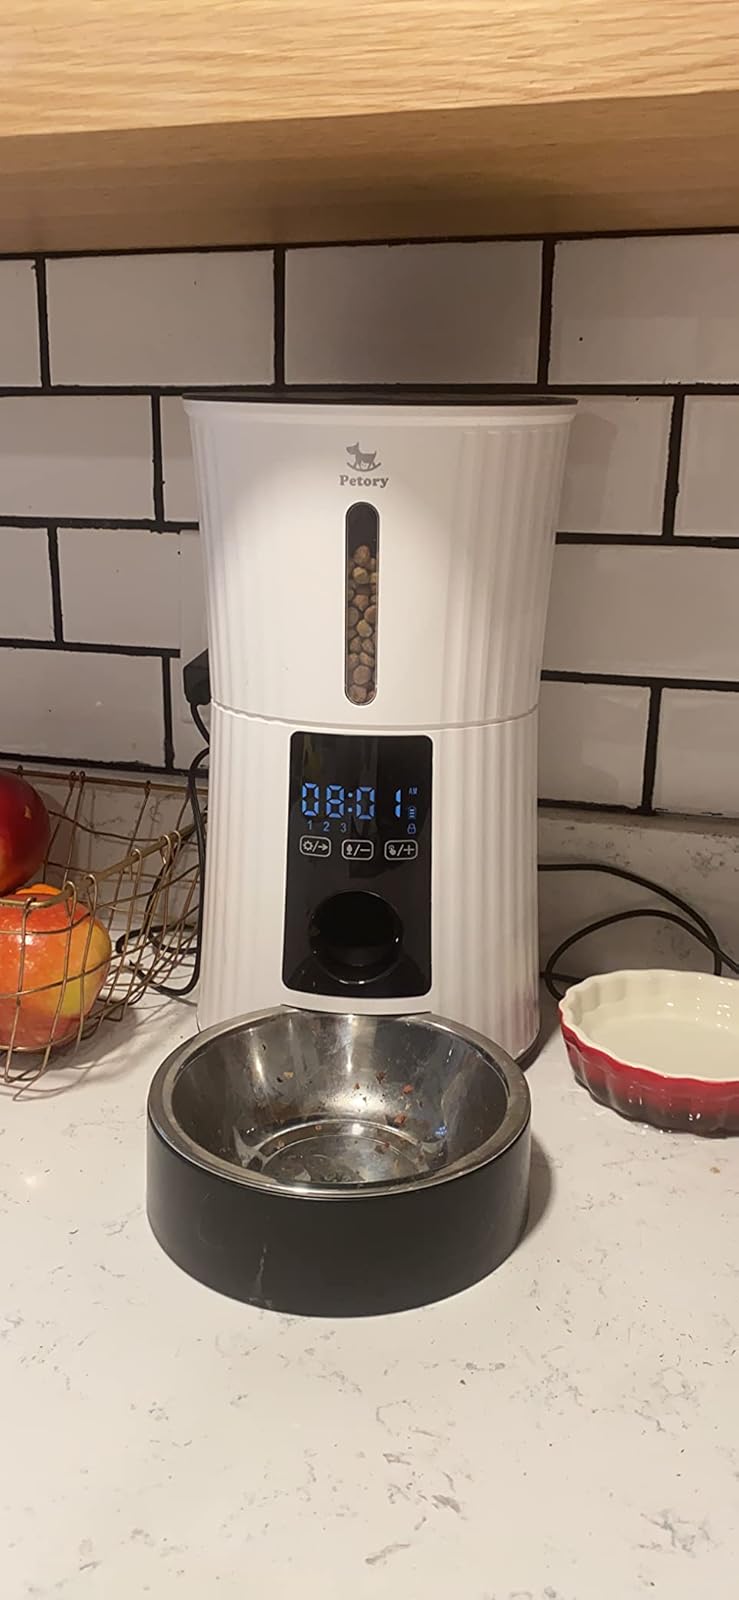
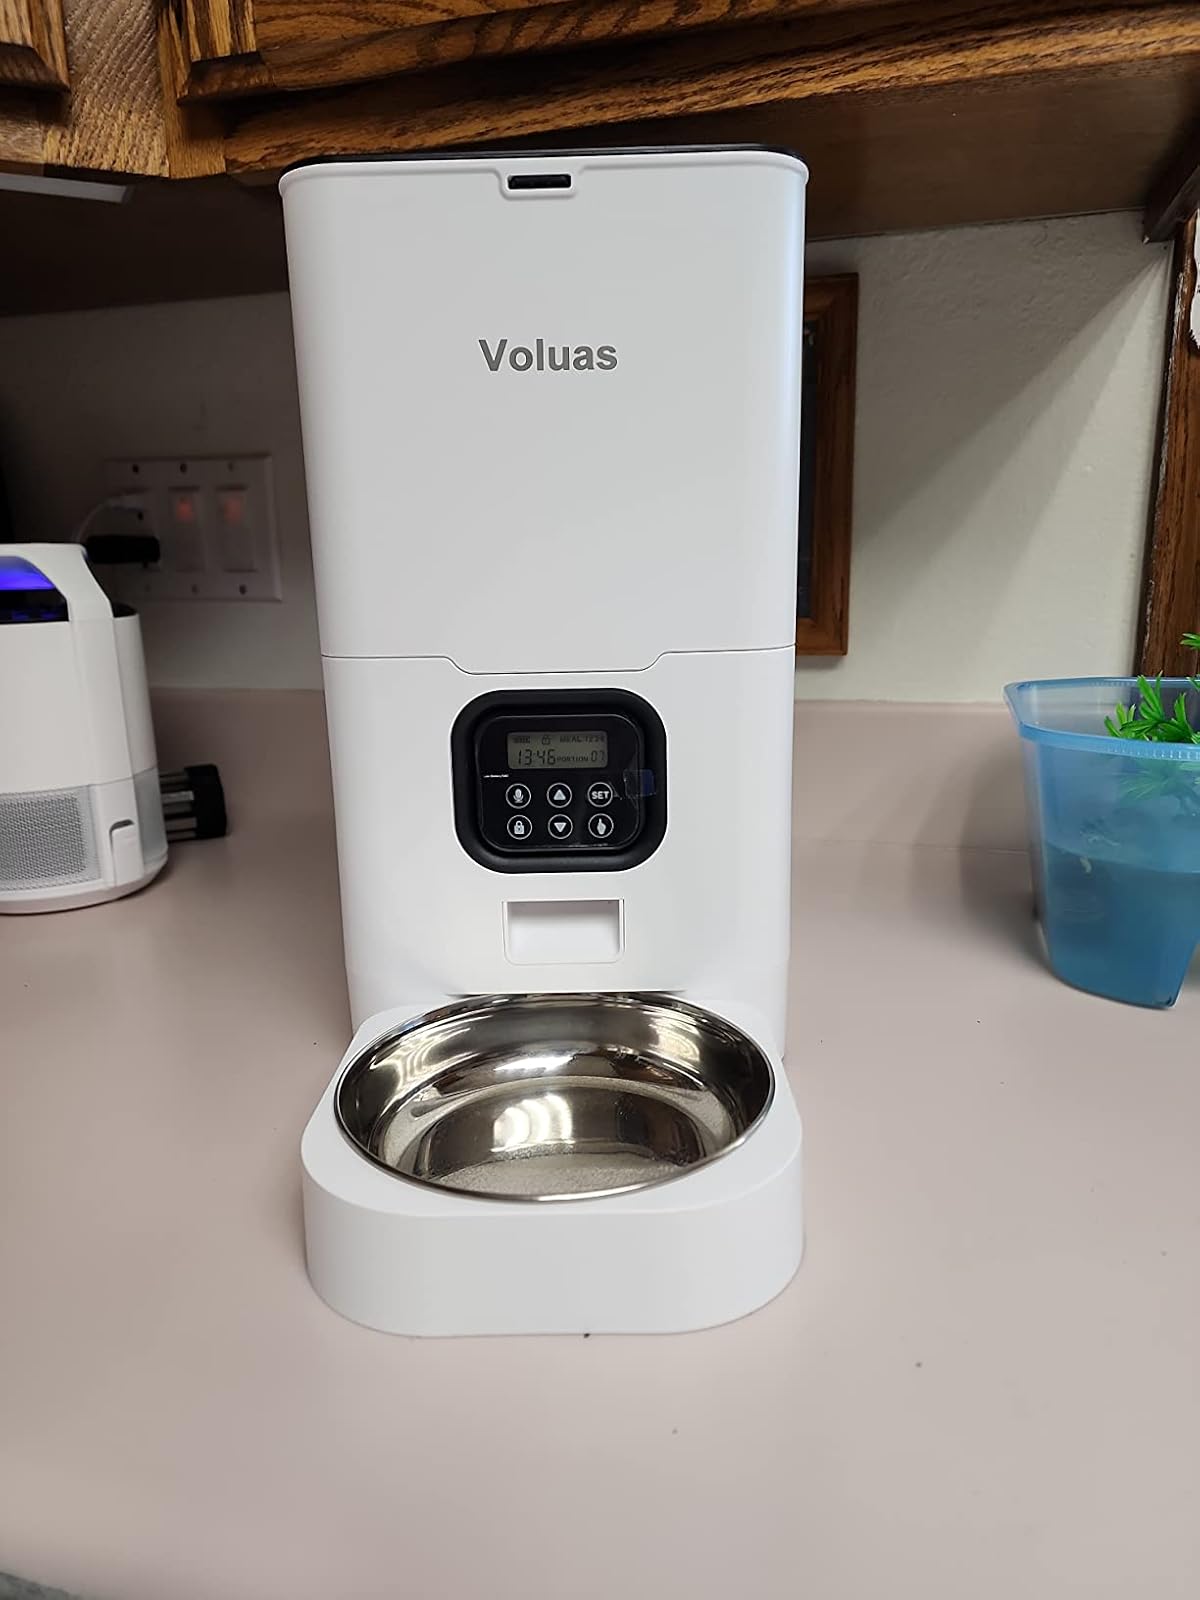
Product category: items_feeder
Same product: no